Russian Neoclassical Revival

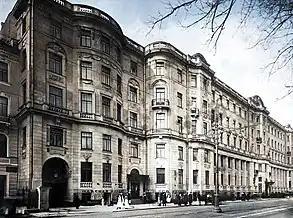
Benois House, Saint Petersburg. The building was erected in 1911–1914. Photo by Karl Bulla, 1912

Practicing architects followed Benois; for example, in 1903 Ivan Fomin, a successful 30-year-old enthusiast of Art Nouveau, switched to purely Neoclassical, Palladian architecture and returned from Moscow to Saint Petersburg to practice neoclassicism on its own territory; his studies of early 19th-century architecture, culminating in a 1911 exhibition of historical architecture, were followed by a wide public interest in classical art in general. The conceptual statement of Neoclassicism – and the term itself – were further developed in 1909 in "Apollon" magazine by Benois and Sergei Makovsky.